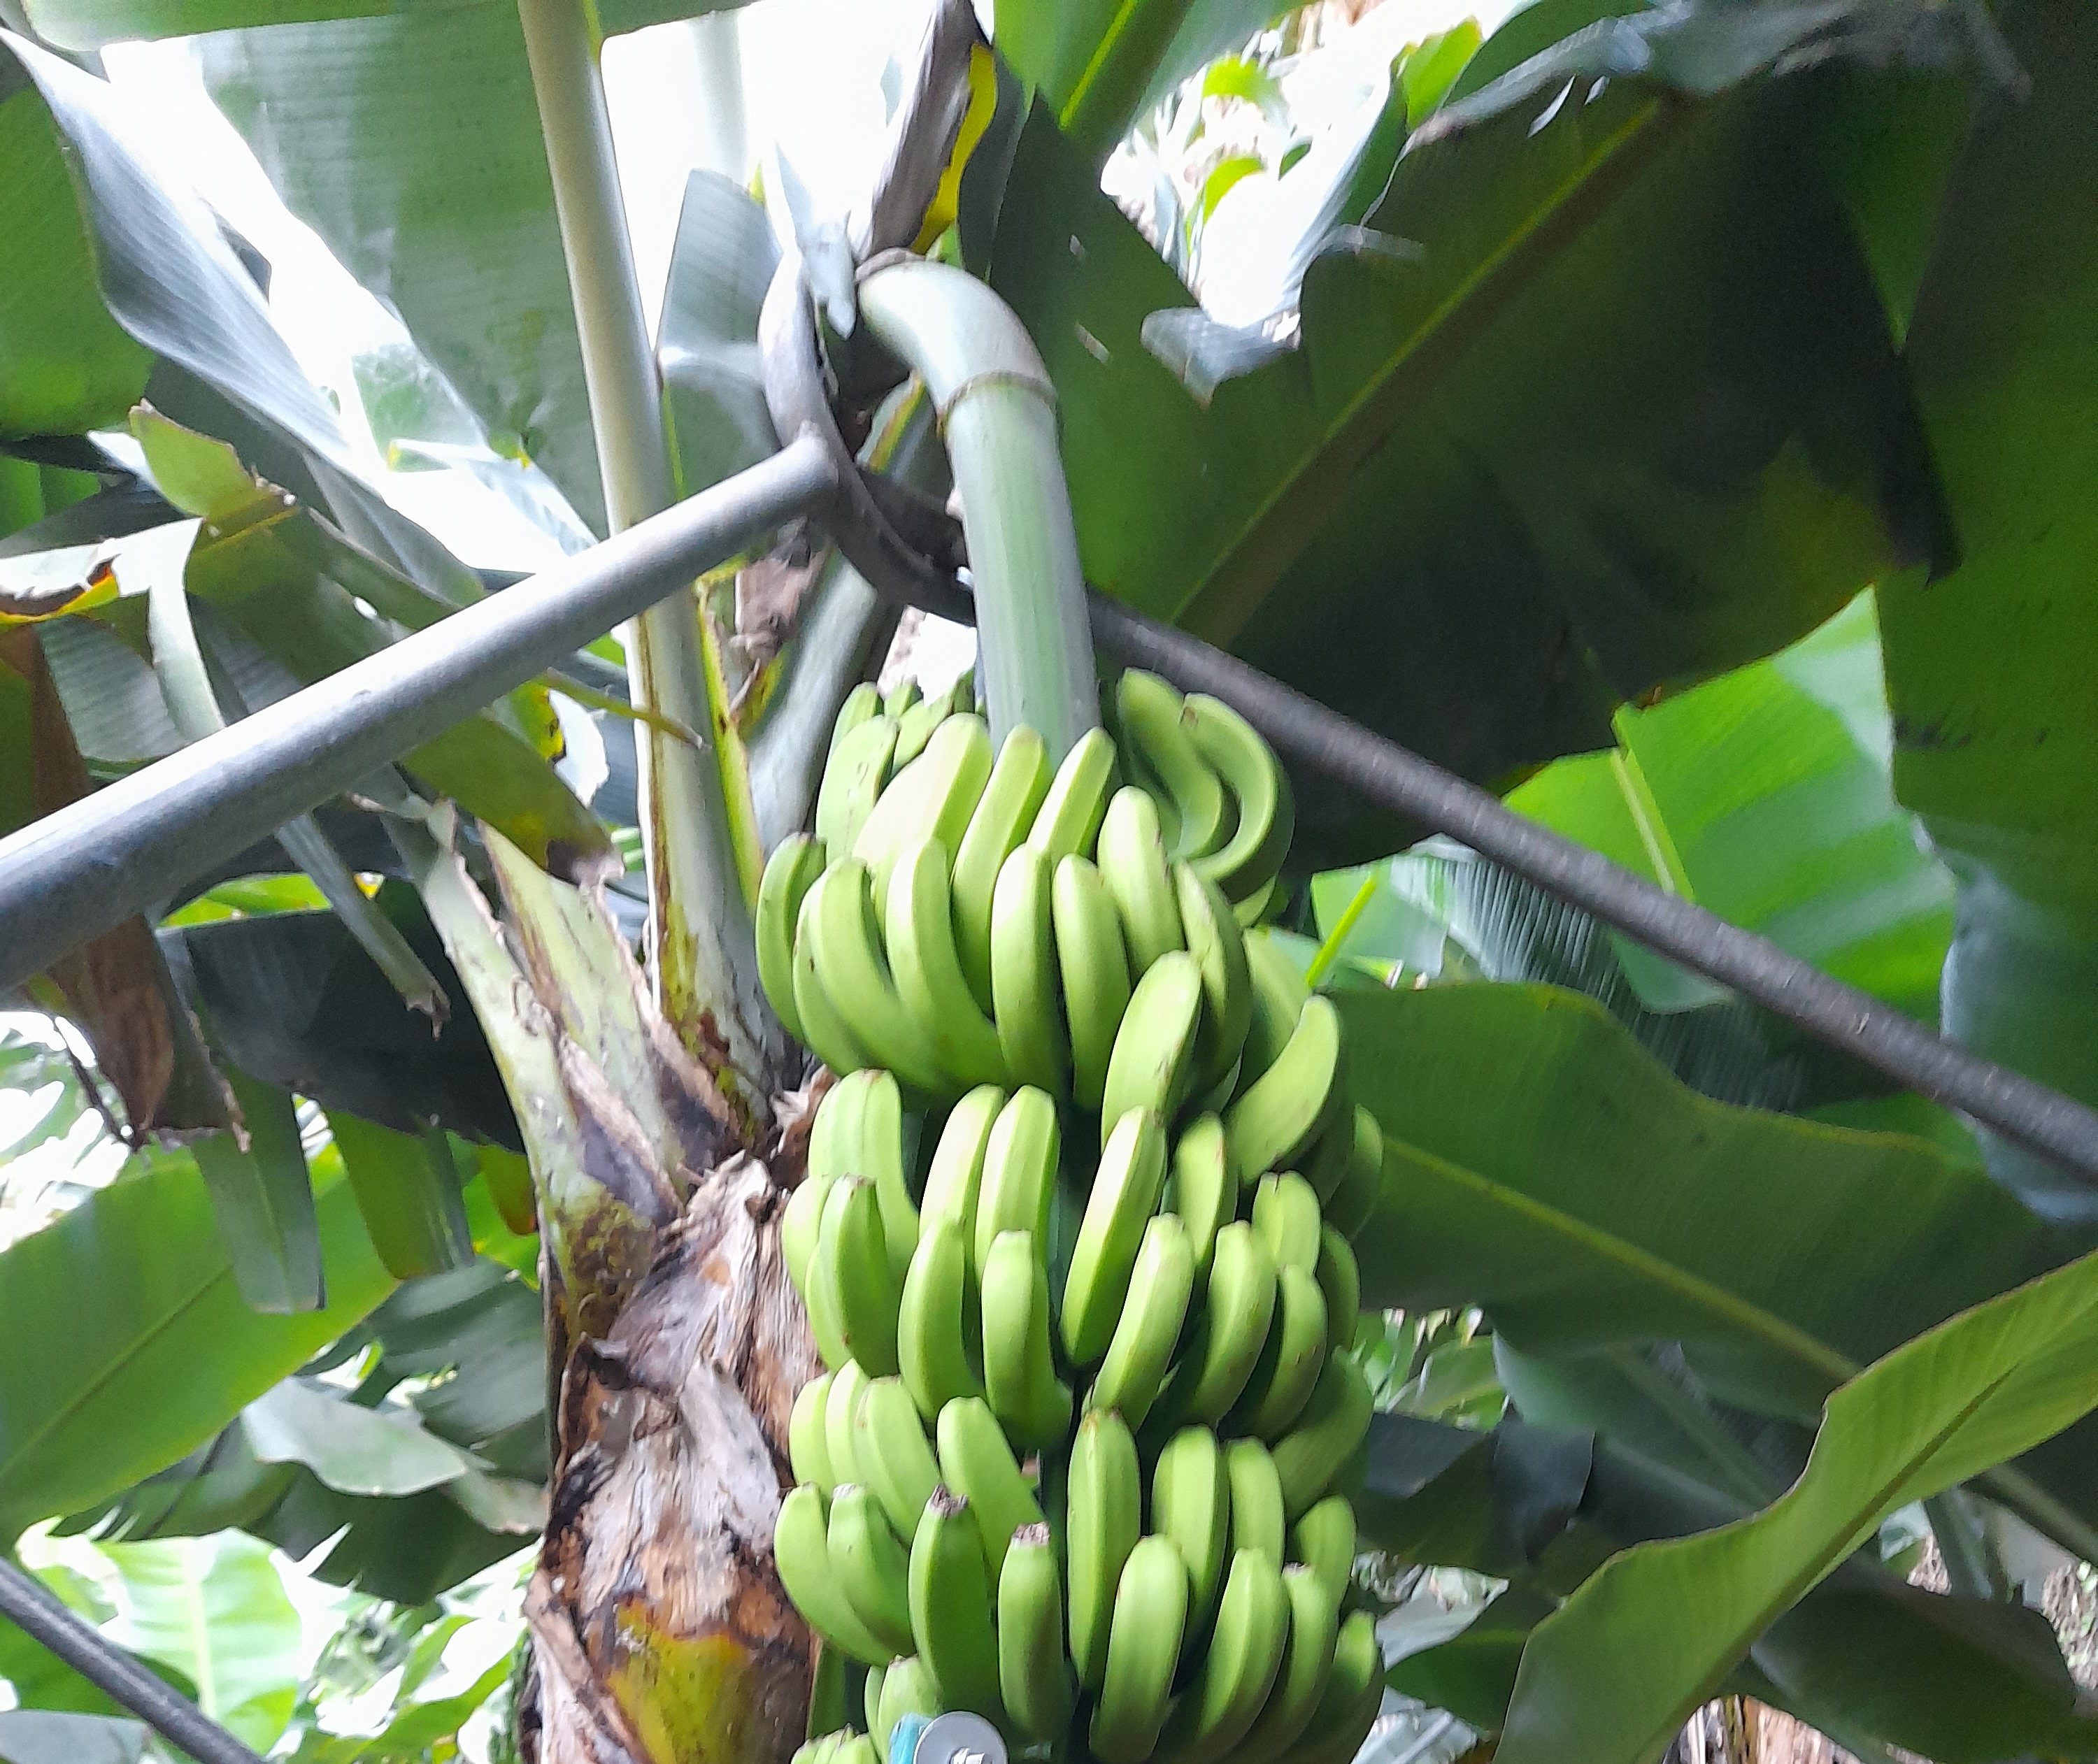
Label: Keep